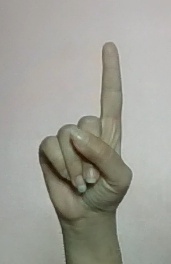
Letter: bb